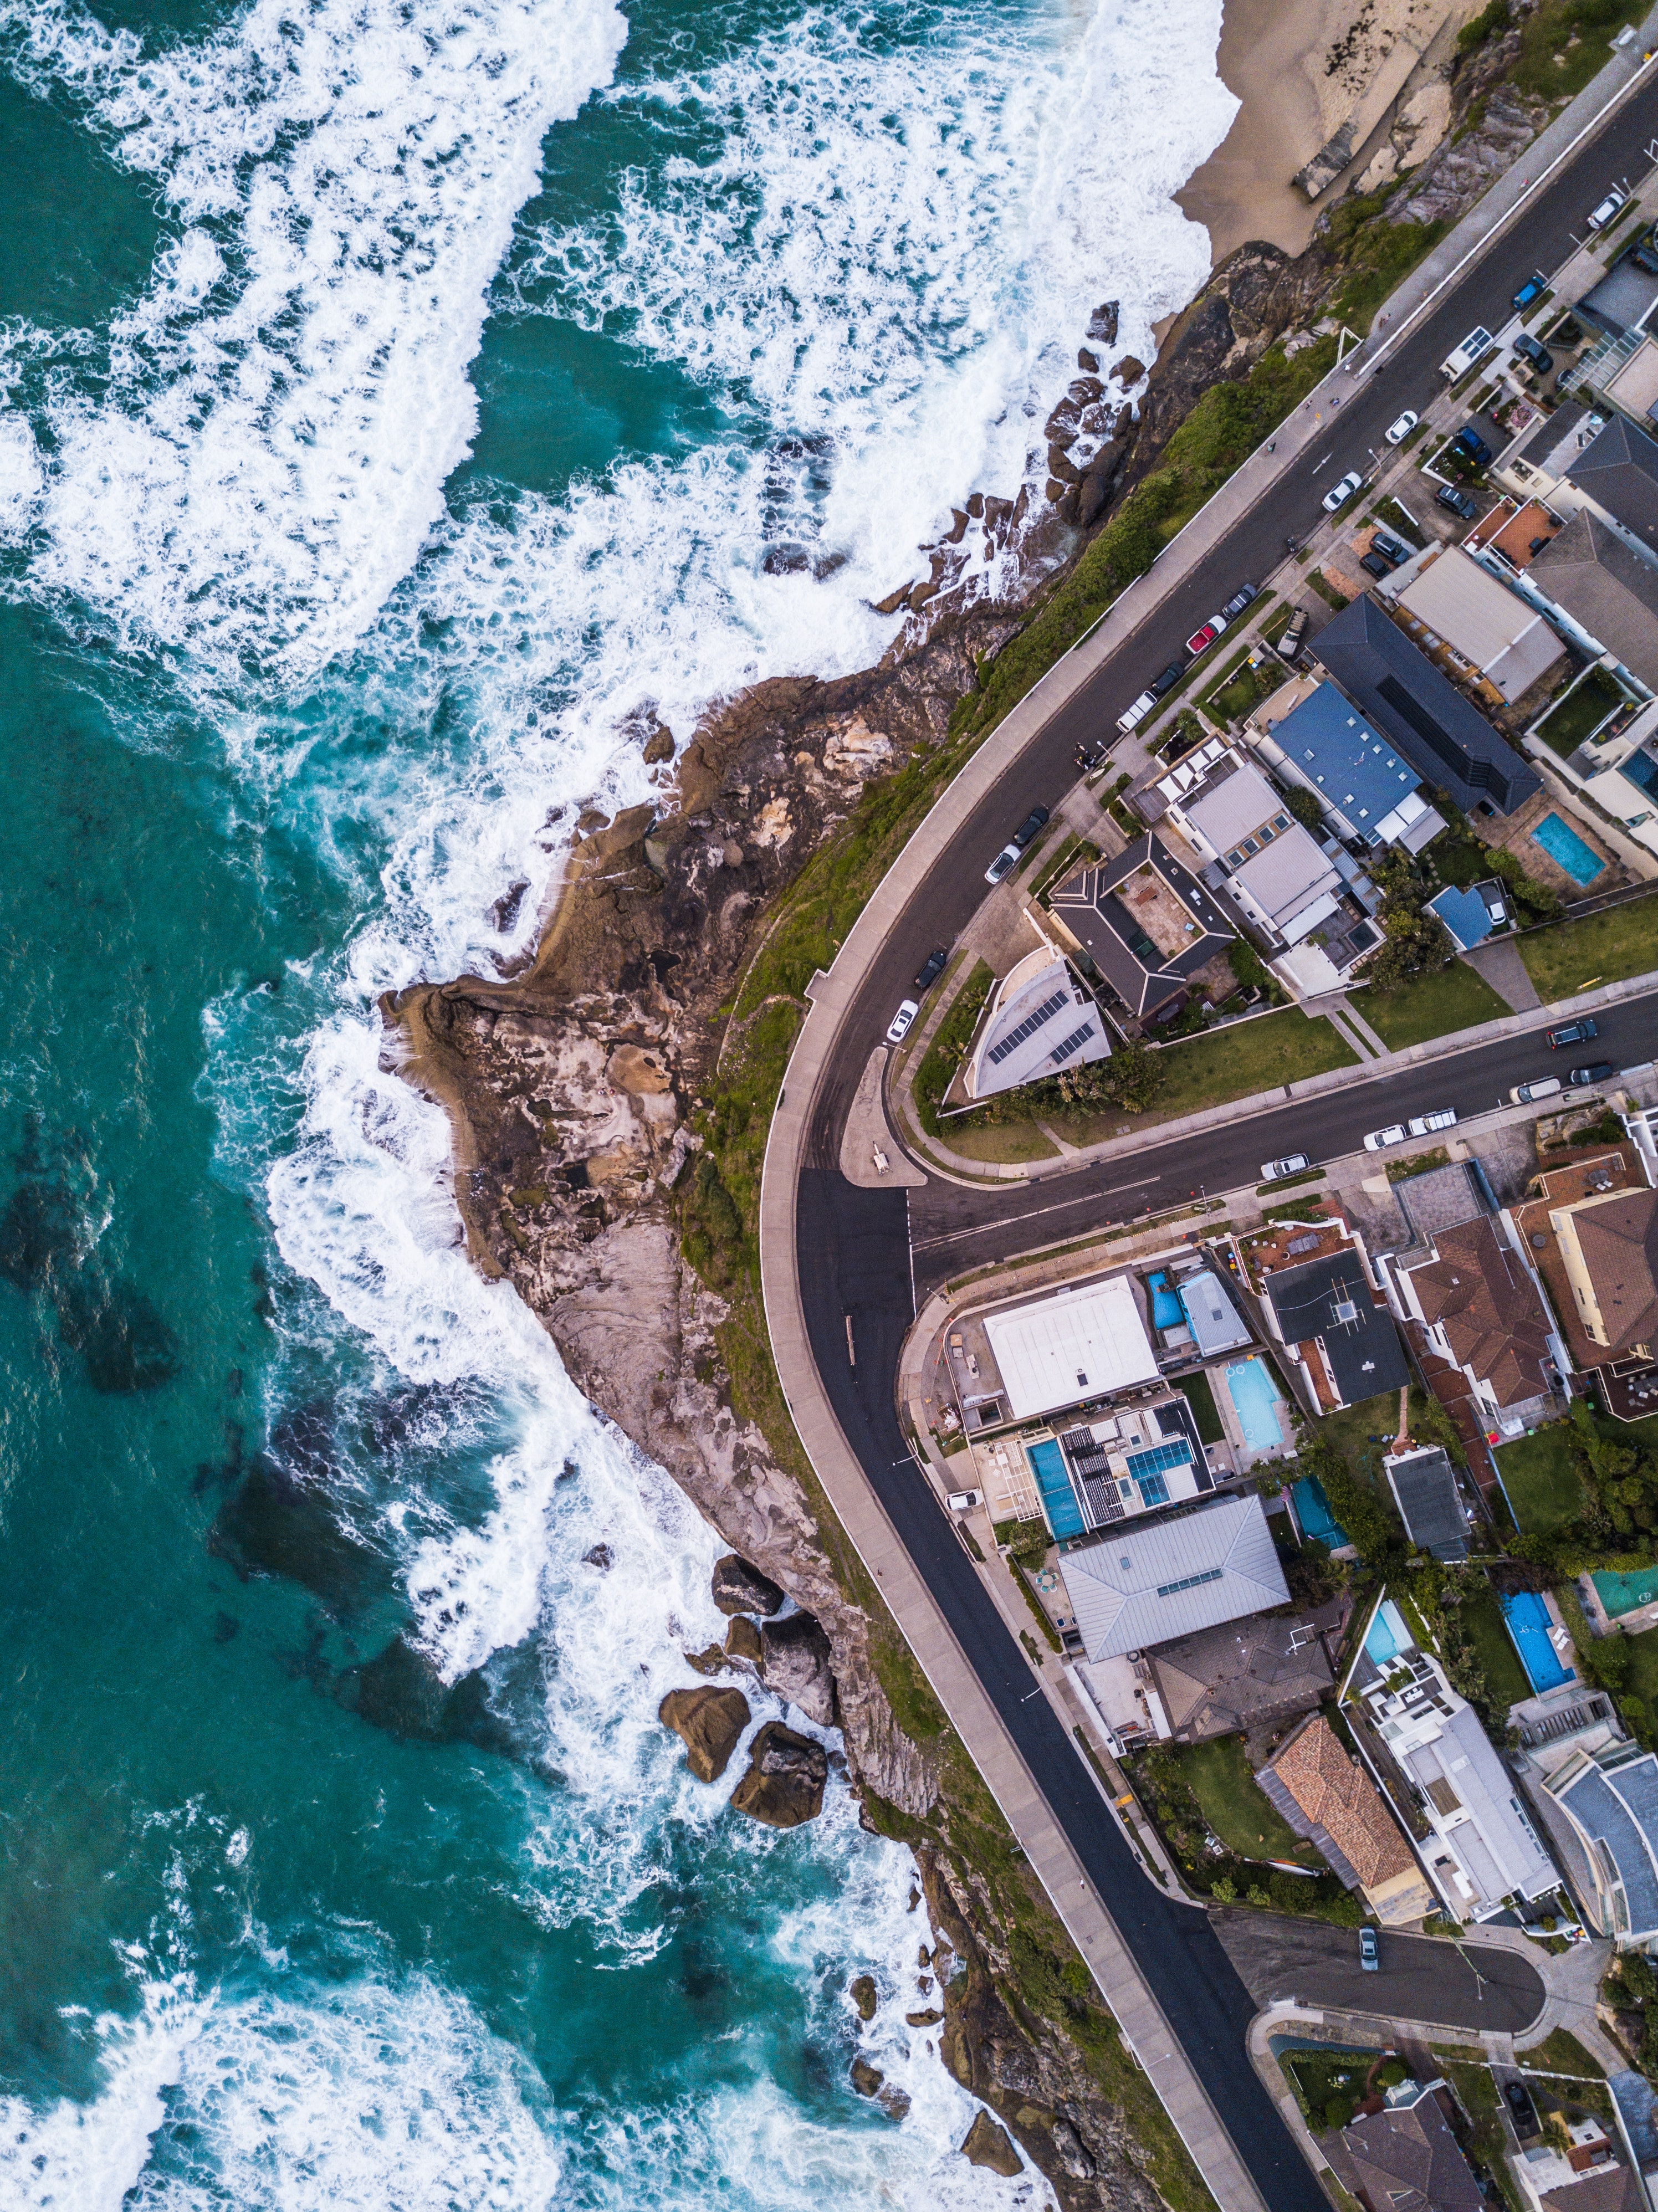
aerial photography, water, blue, bird's eye view, coast, shore, water resources, sea, architecture, urban design, landscape, coastal and oceanic landforms, waterway, real estate, urban area, design, ocean, residential area, beach, city, photography, watercourse, vacation, bay, house, channel, tourism, inlet, reflection, condominium, building, world, mixed use, earth, wave